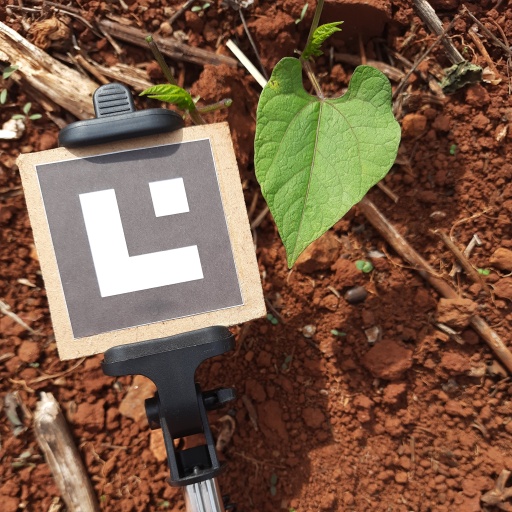
Observations: wavy surface, no eating holes, under sunlight